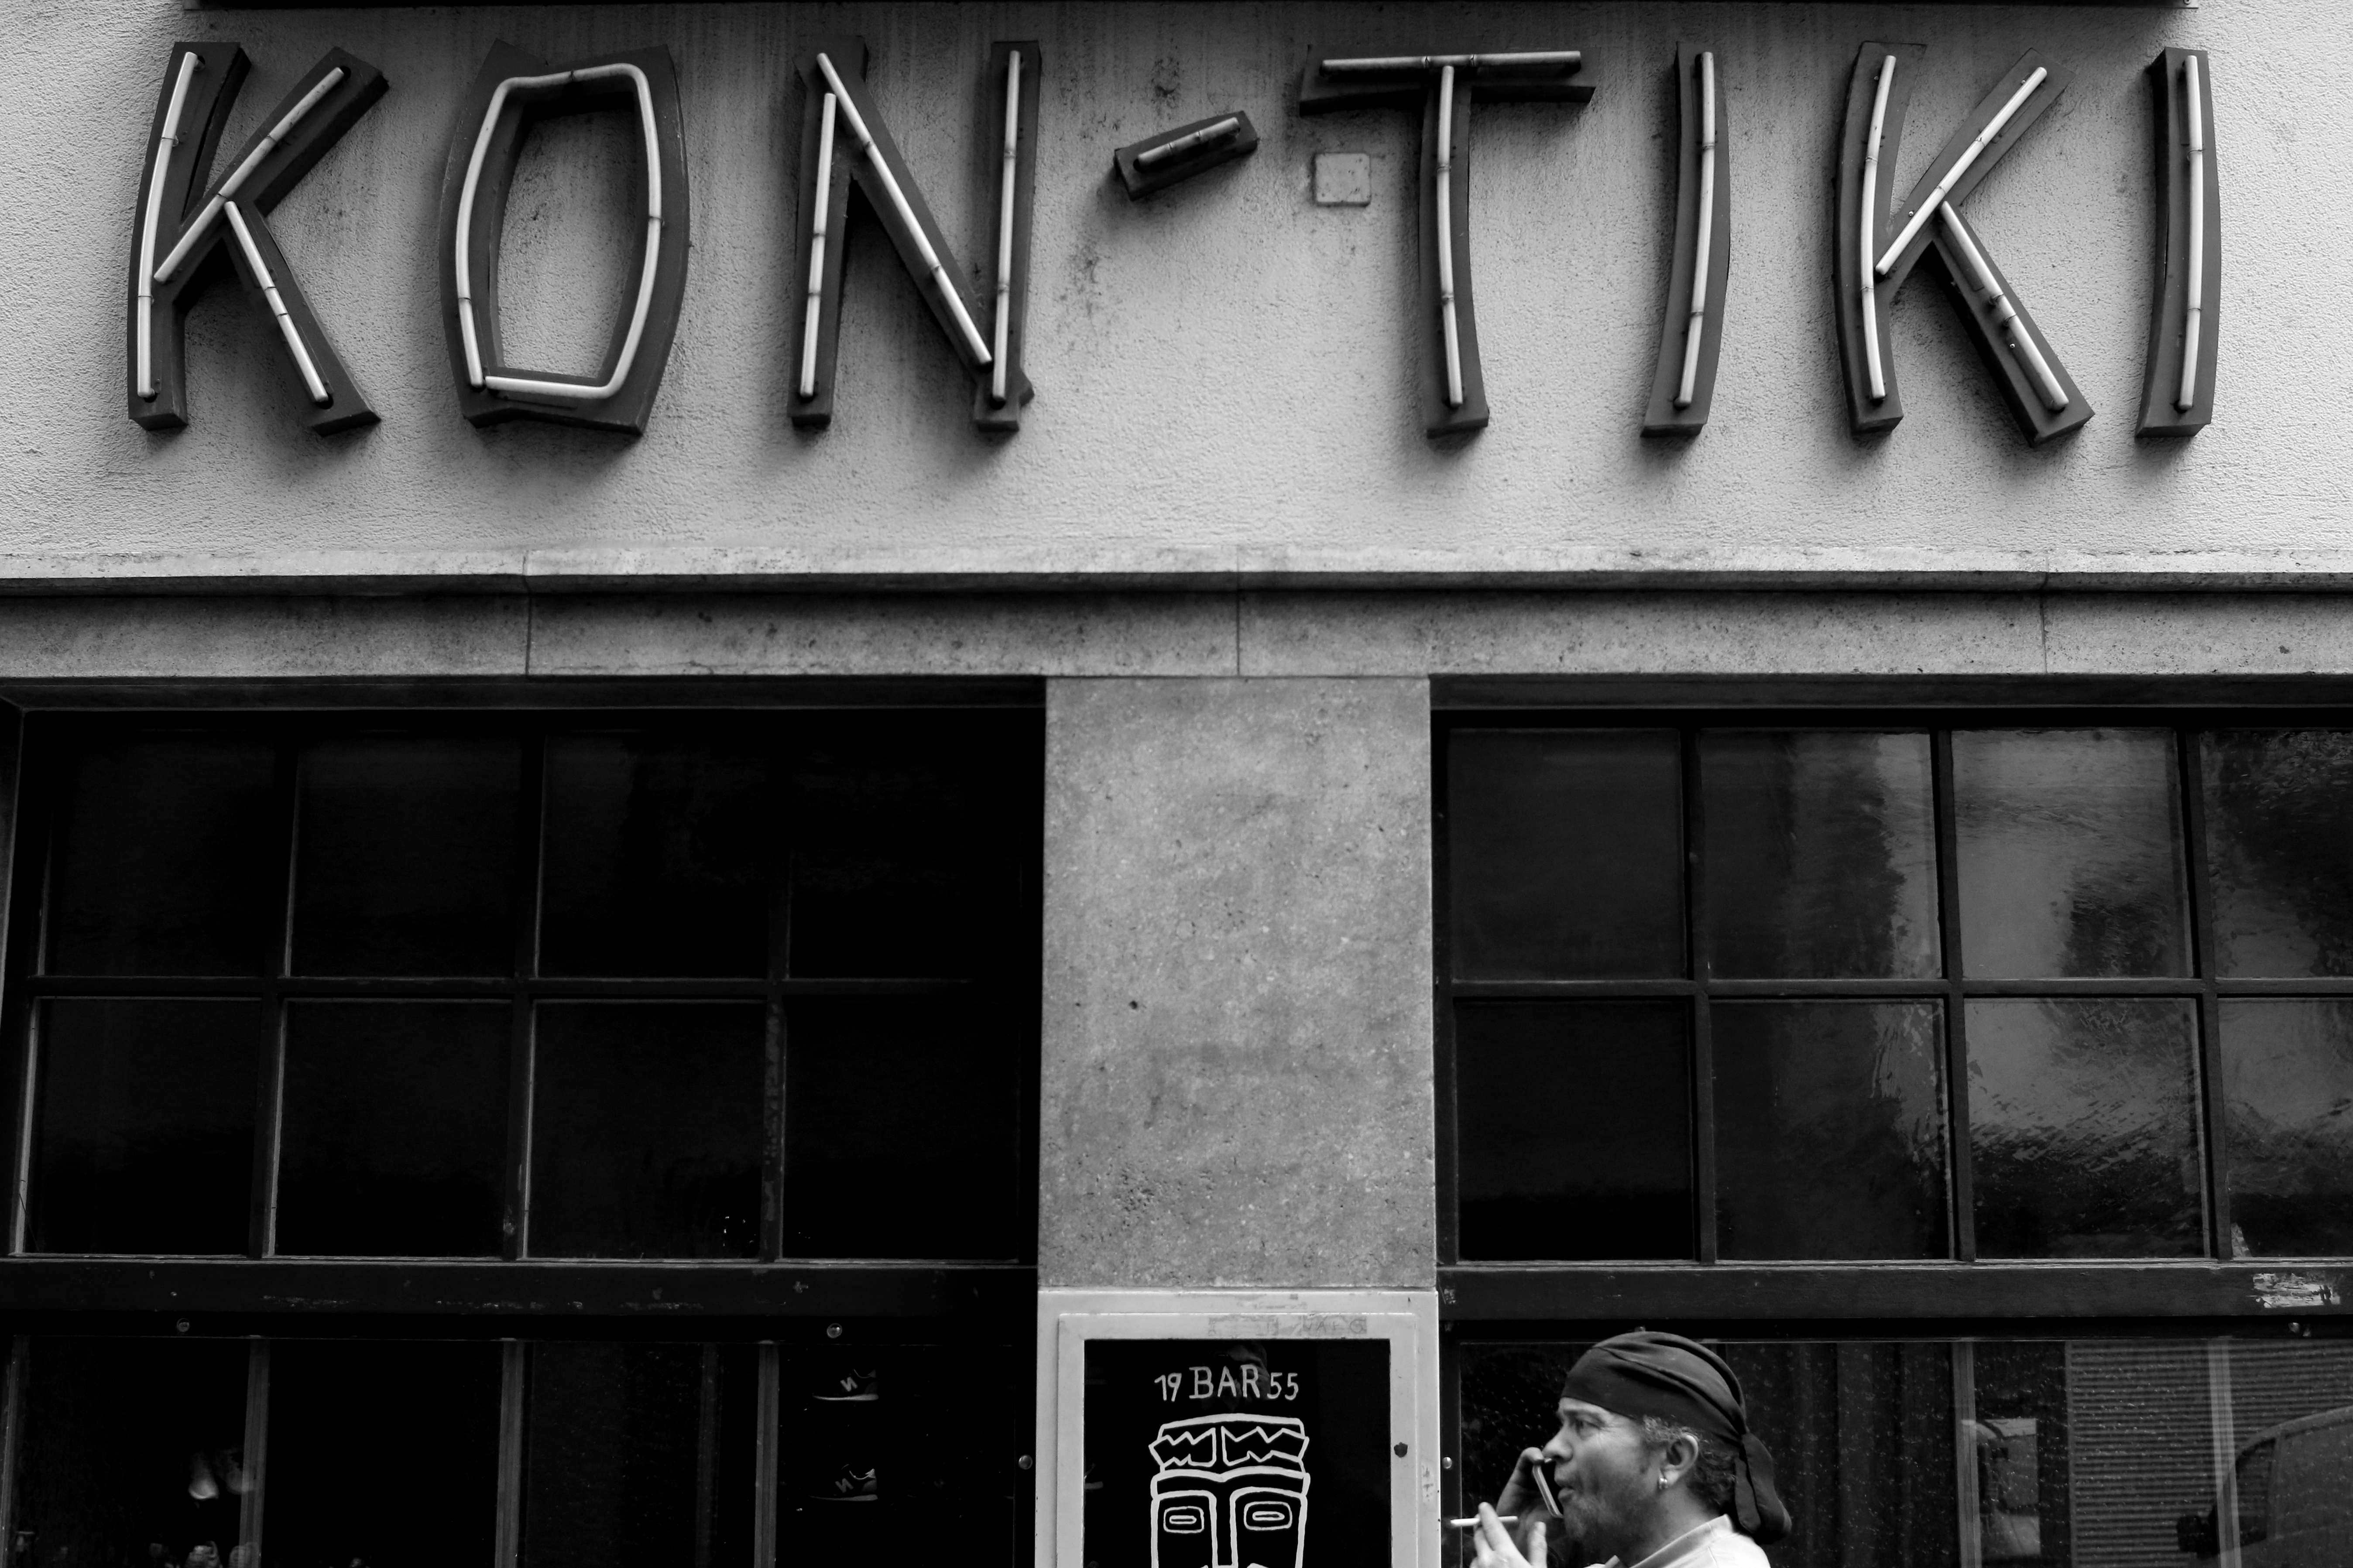
black and white, road, white, street, window, black, monochrome, bw, blackandwhite, blackwhite, photograph, alemania, allemagne, suisse, schweiz, sw, schwarzweiss, zurich, schwarzweis, shape, germania, schwarzweissfotografie, schwarzweisfotografie, schiz, monochrome photography, film noir